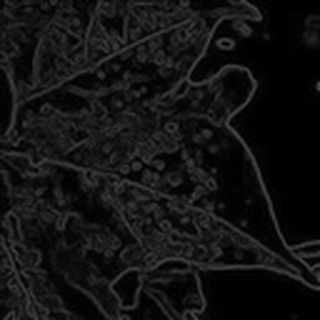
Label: cotton_aphids